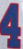
Number: 4